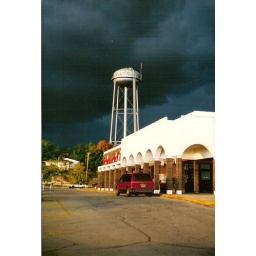
The angriest clouds in the sky descend on the Friendliest Store in Town.